Venezuelan Andes montane forests

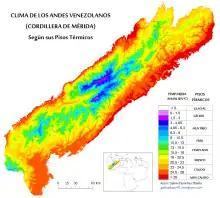
Climate zones. The coolest areas are the páramos (dark blue and purple).

The Köppen climate classification is "Cfb": warm temperate, fully humid, warm summer.